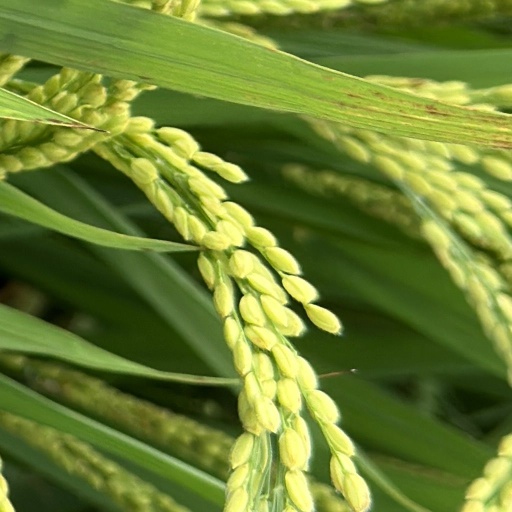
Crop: rice